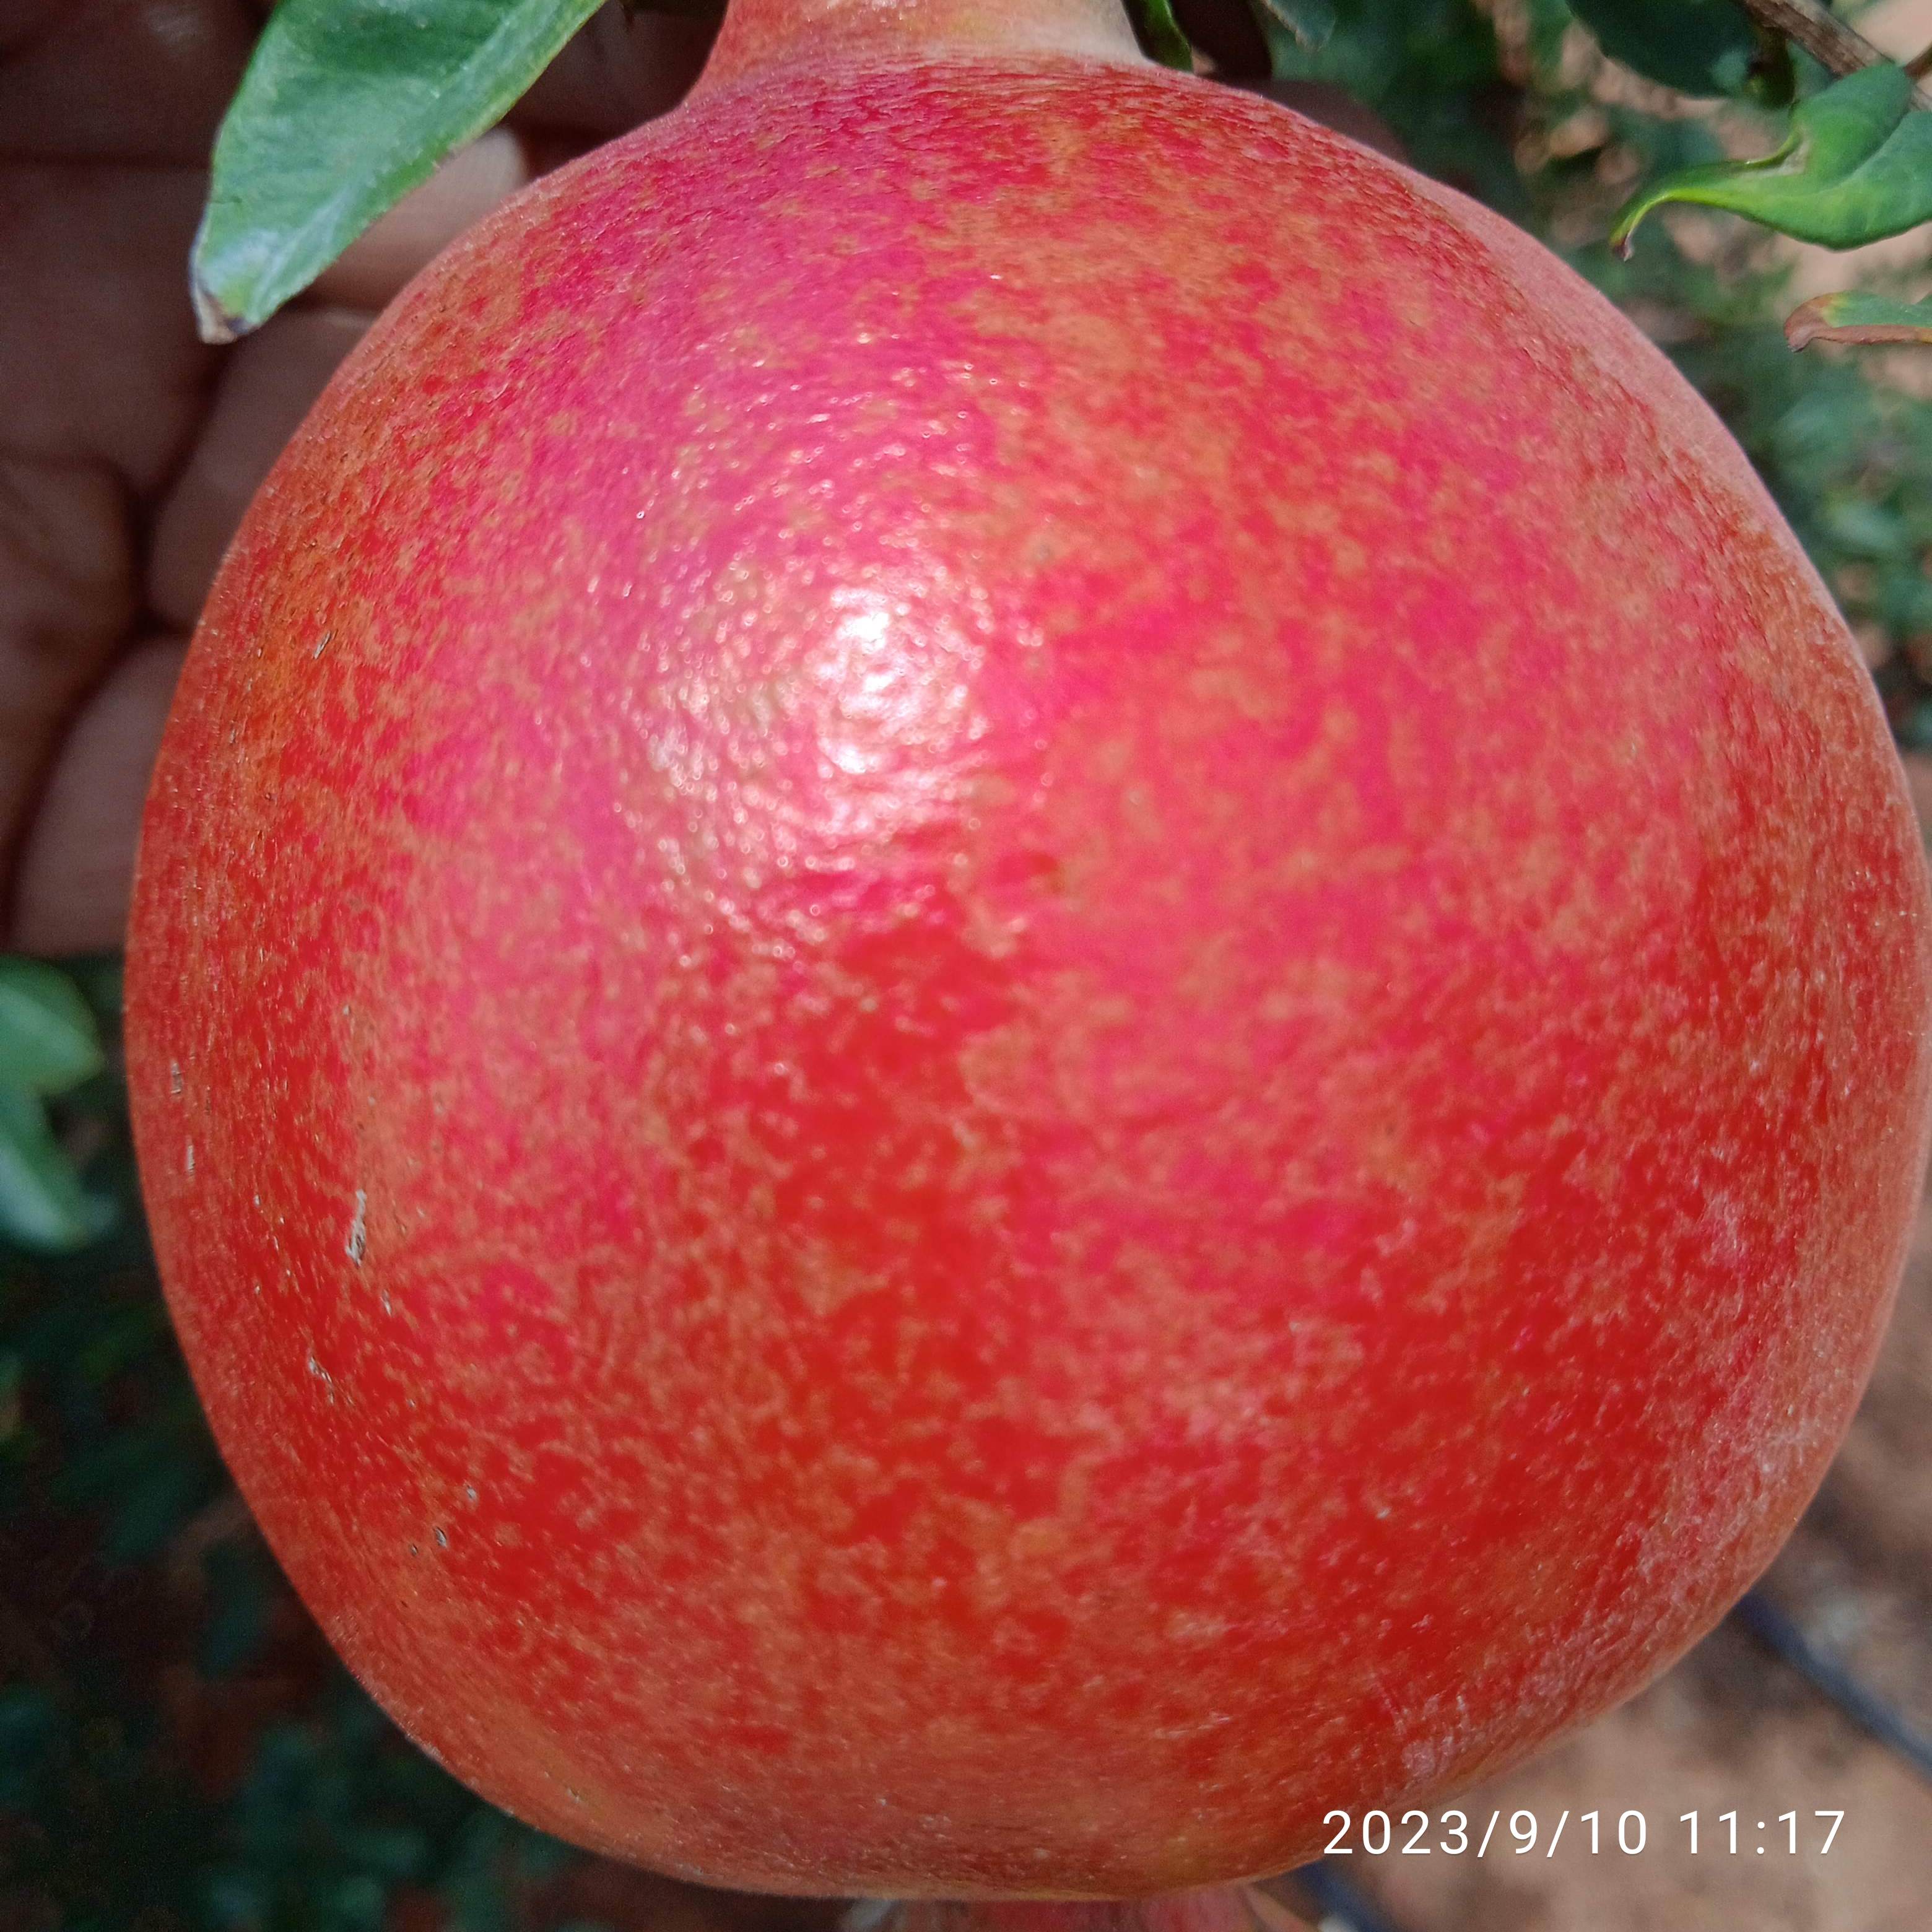
Label: Healthy